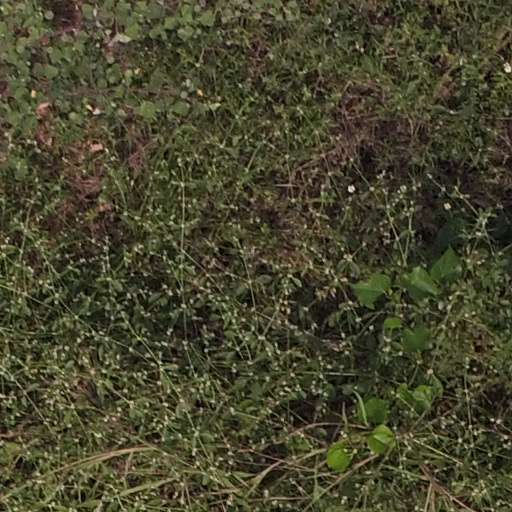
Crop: maize; corn